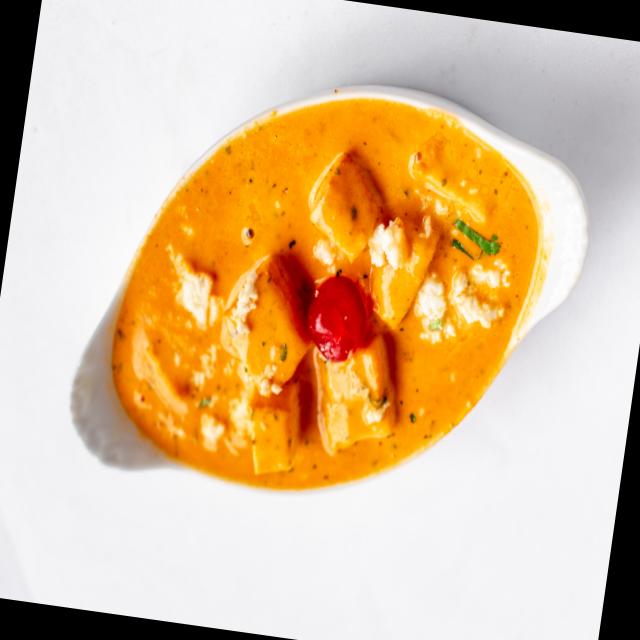
Dish: shahi_paneer